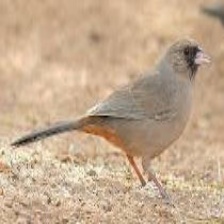
Species: ALBERTS TOWHEE
Scientific name: PIPILO ABERTI